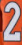
Number: 2